2009 World Twenty20

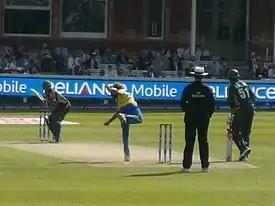
Lasith Malinga bowling from the Nursery End in the Final at Lord's.

In the final at Lord's, the home of cricket in London, Sri Lanka won the toss and elected to bat. The first over was bowled by Mohammad Amir. After failing to score off the first four balls – all short – Dilshan went for his scoop and mistimed it, resulting in him being caught at short fine-leg. Soon after this, Jehan Mubarak top edged a delivery by Abdul Razzaq which went high in the air and was caught by Shahzaib Hasan, leaving Sri Lanka at 2 for 2. Sanath Jayasuriya was able to stabilise the innings for Sri Lanka hitting 17 runs off 10 balls, however, Jayasuriya soon fell as he dragged a good length ball back on to the stumps. Mahela Jayawardene followed after edging a shot into the hands of Misbah-ul-Haq, leaving Sri Lanka on 32/4. Sangakkara and Chamara Silva added further runs, before the latter was caught by Saeed Ajmal playing a pull shot off the bowling of Umar Gul. Shahid Afridi soon after, took the wicket of Isuru Udana with a googly which drifted into the right-hander, knocking the off-stump. This brought in Angelo Mathews, who along with Sangakkara took the score from 70/6 to 138/6, with 17 runs being scored off the last over bowled by Mohammad Amir. Sri Lanka finished on 138/6 from 20 overs.